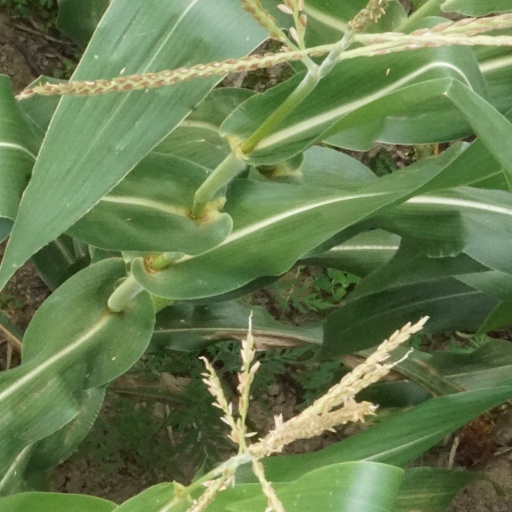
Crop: maize; corn